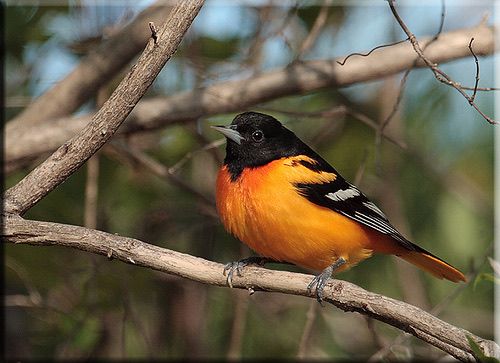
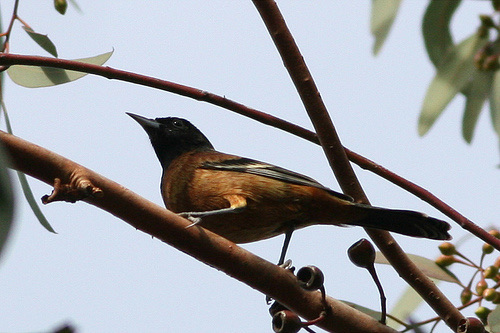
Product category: misc
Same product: yes